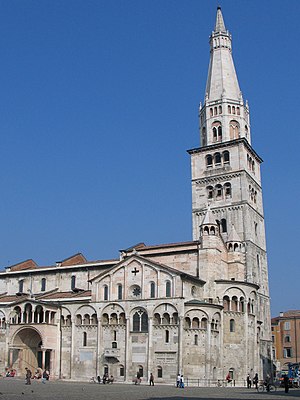
Torre della Ghirlandina
Duomo di Modena og Ghirlandina.
Torre della Ghirlandina eller blot Ghirlandina er klokketårnet for katedralen i Modena i Emilia-Romagna, Italien.